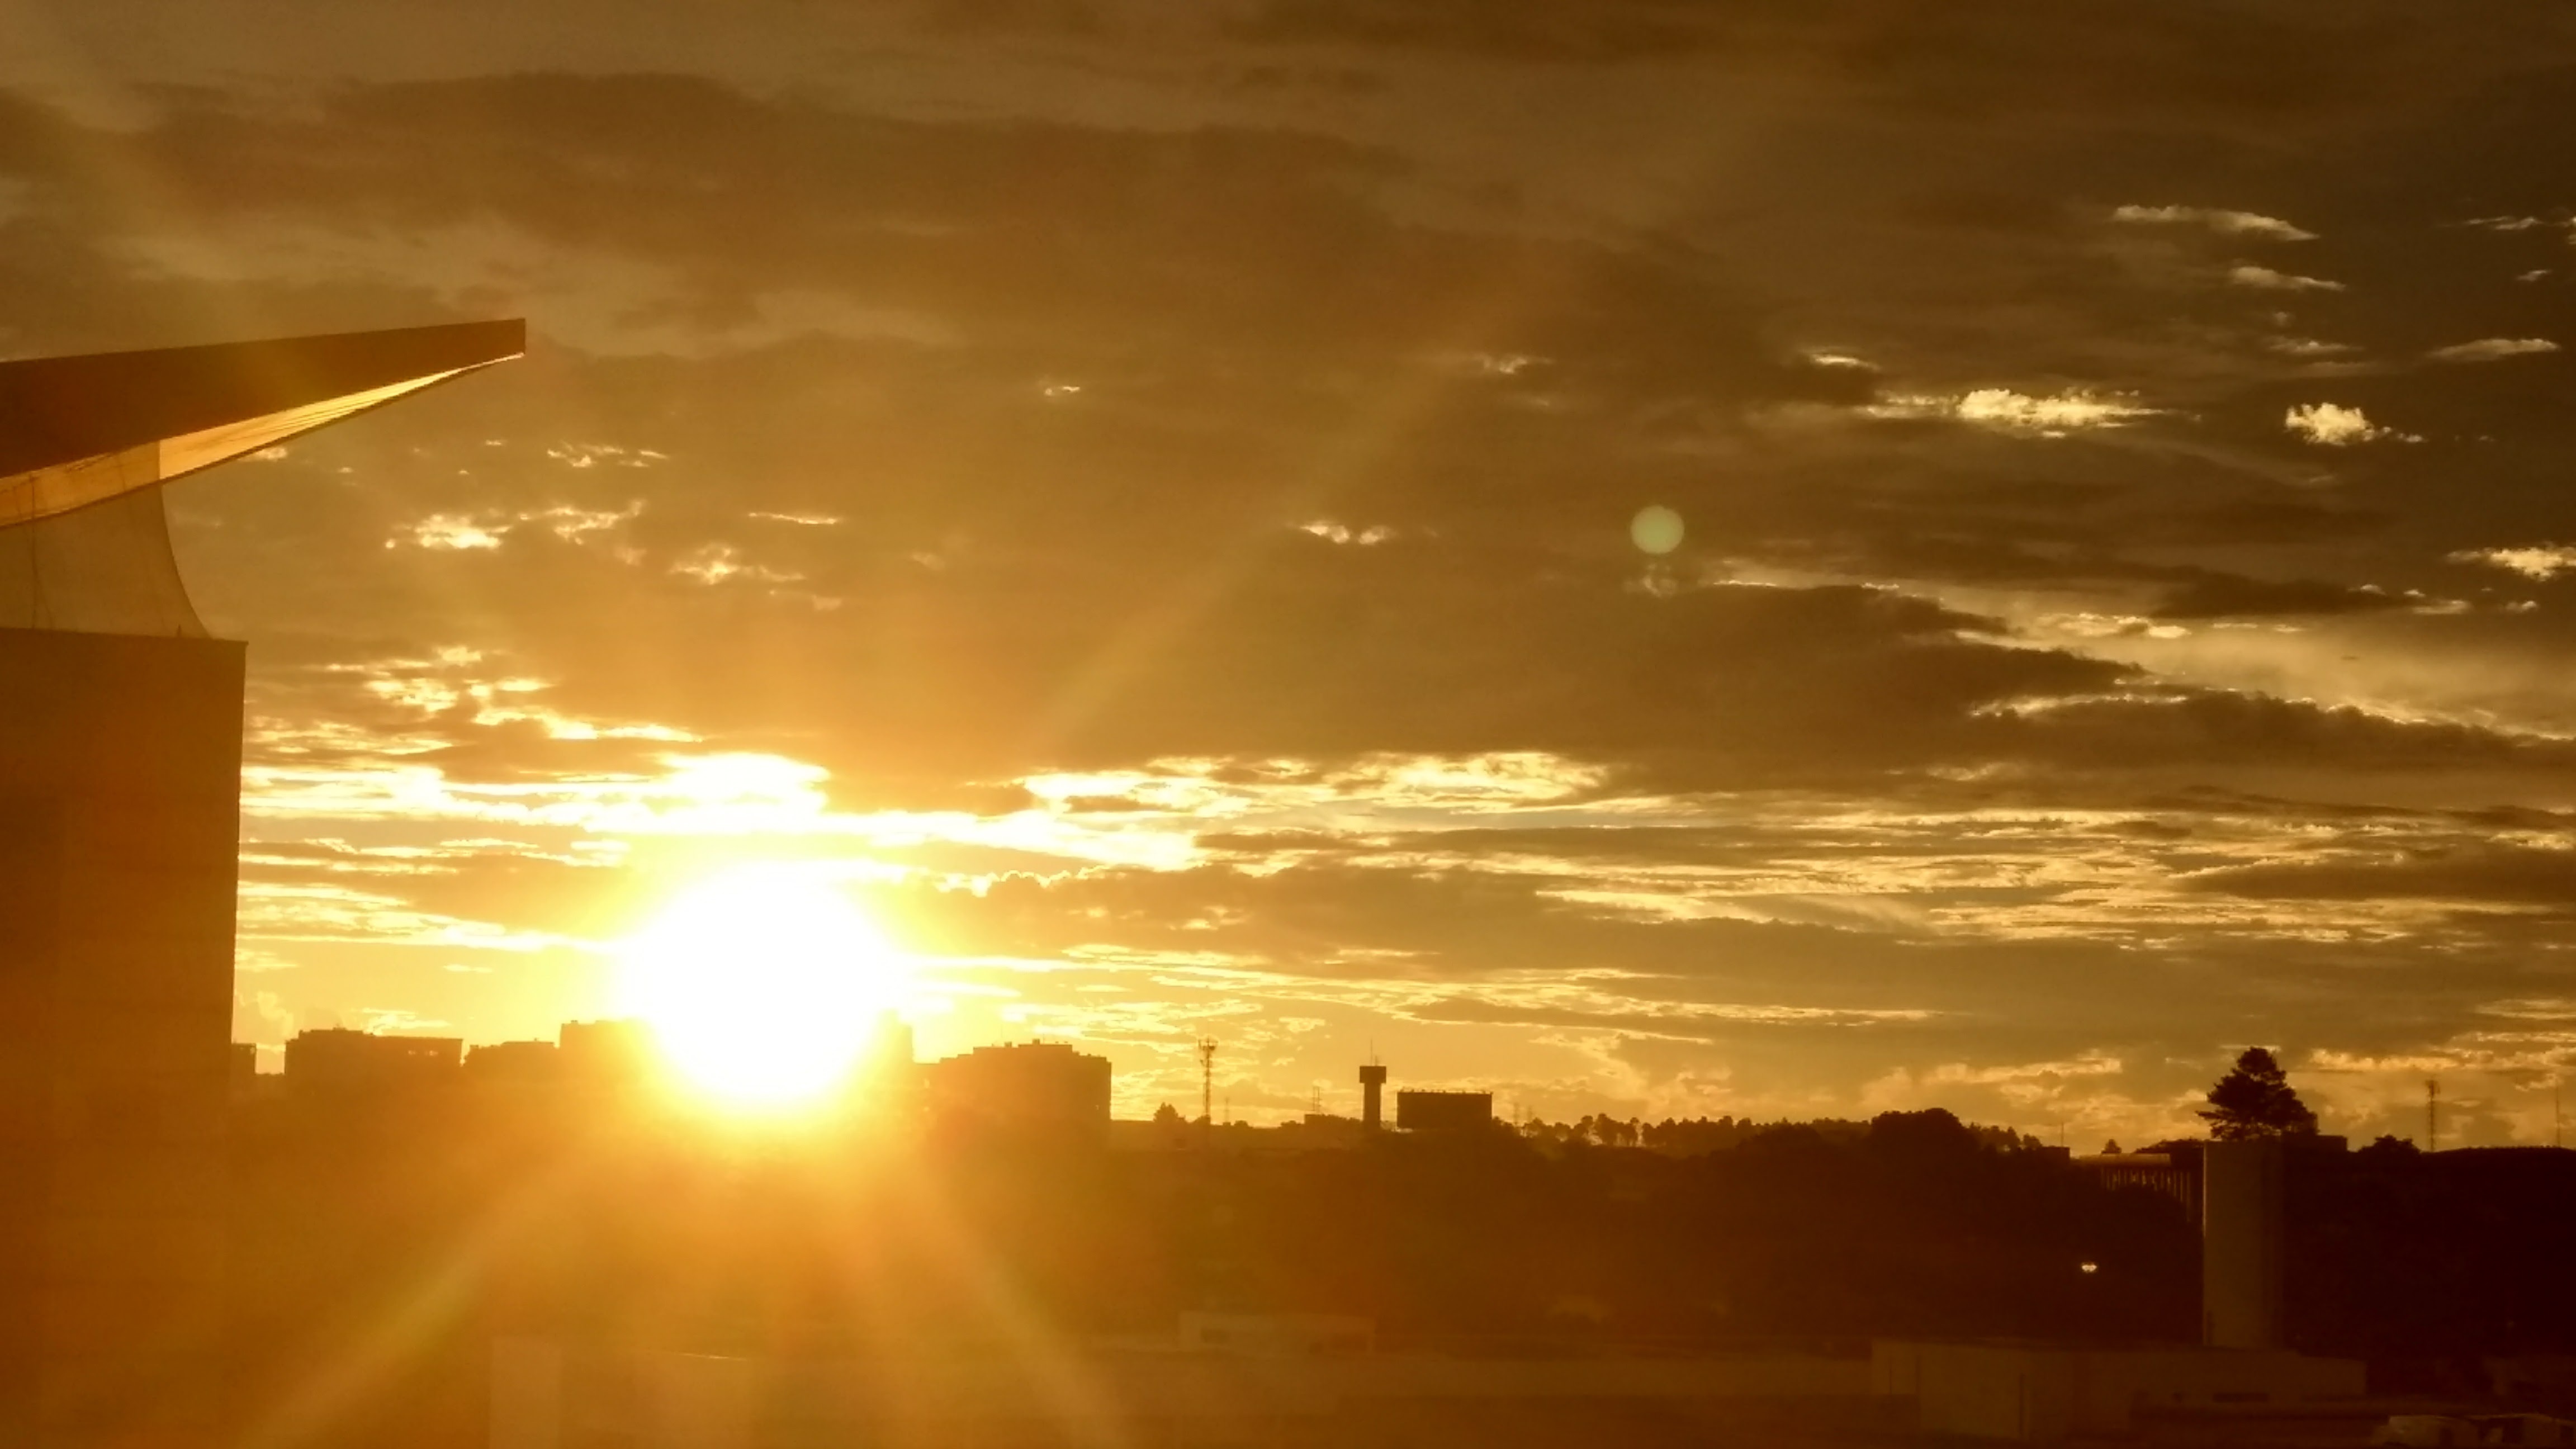
horizon, light, cloud, sky, sun, sunrise, sunset, sunlight, morning, dawn, atmosphere, dusk, evening, beauty, brazil, afternoon, eventide, afterglow, astronomical object, by sunsets, atmospheric phenomenon